Sergio Romero

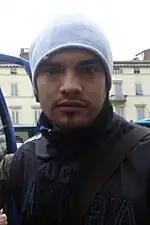
Romero pictured before the Serie A match between Siena-Sampdoria on 20 January 2013

For the 2013–14 season, Romero was loaned to Monaco of Ligue 1. Romero later reflected his move to Monaco, stating that he doesn't regret his choices. Romero made his Monaco debut, in the third round of Coupe da La League, in a 0–1 loss against Stade de Reims on 30 October 2013. It wasn't until on 12 April 2014 when he made his league debut, in a 1–0 win over Rennes. Second choice behind Danijel Subašić, he played three league matches as the team finished as runners-up to Paris Saint-Germain, but was first choice in the cup competitions, playing six times.